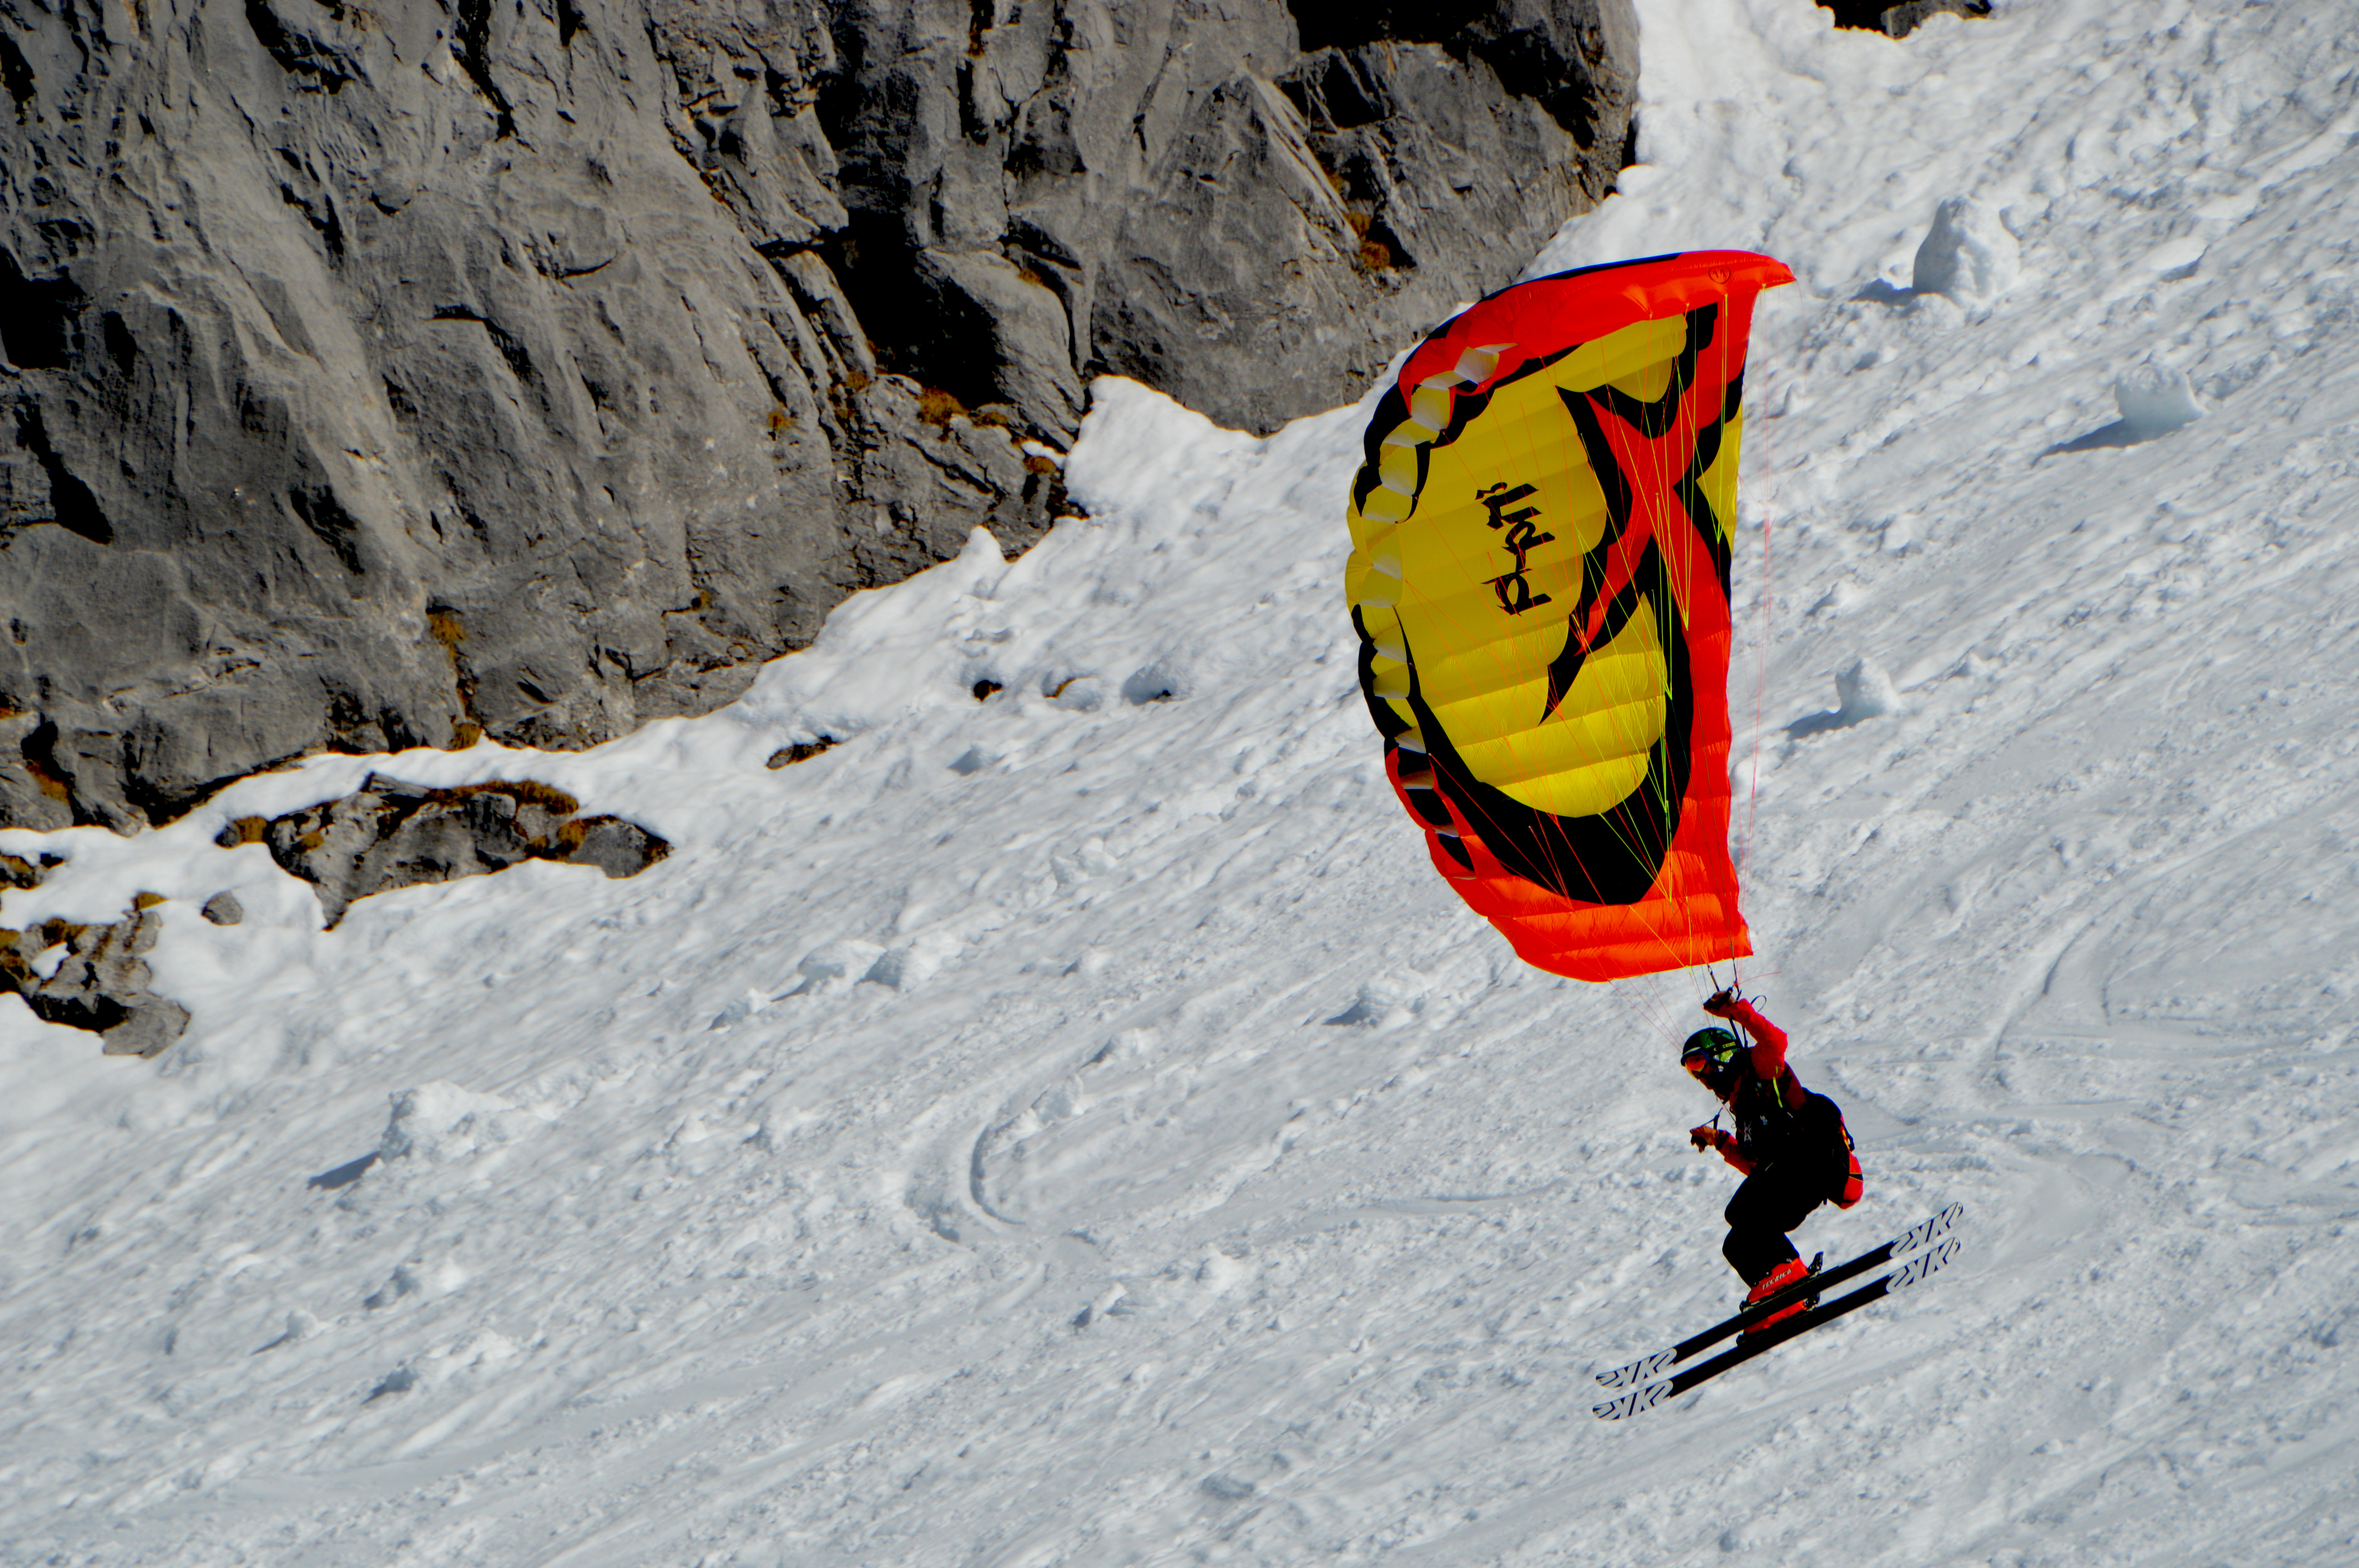
snow, winter, adventure, recreation, snowboard, extreme sport, season, winter sport, sports, downhill, freeride, outdoor recreation, geological phenomenon